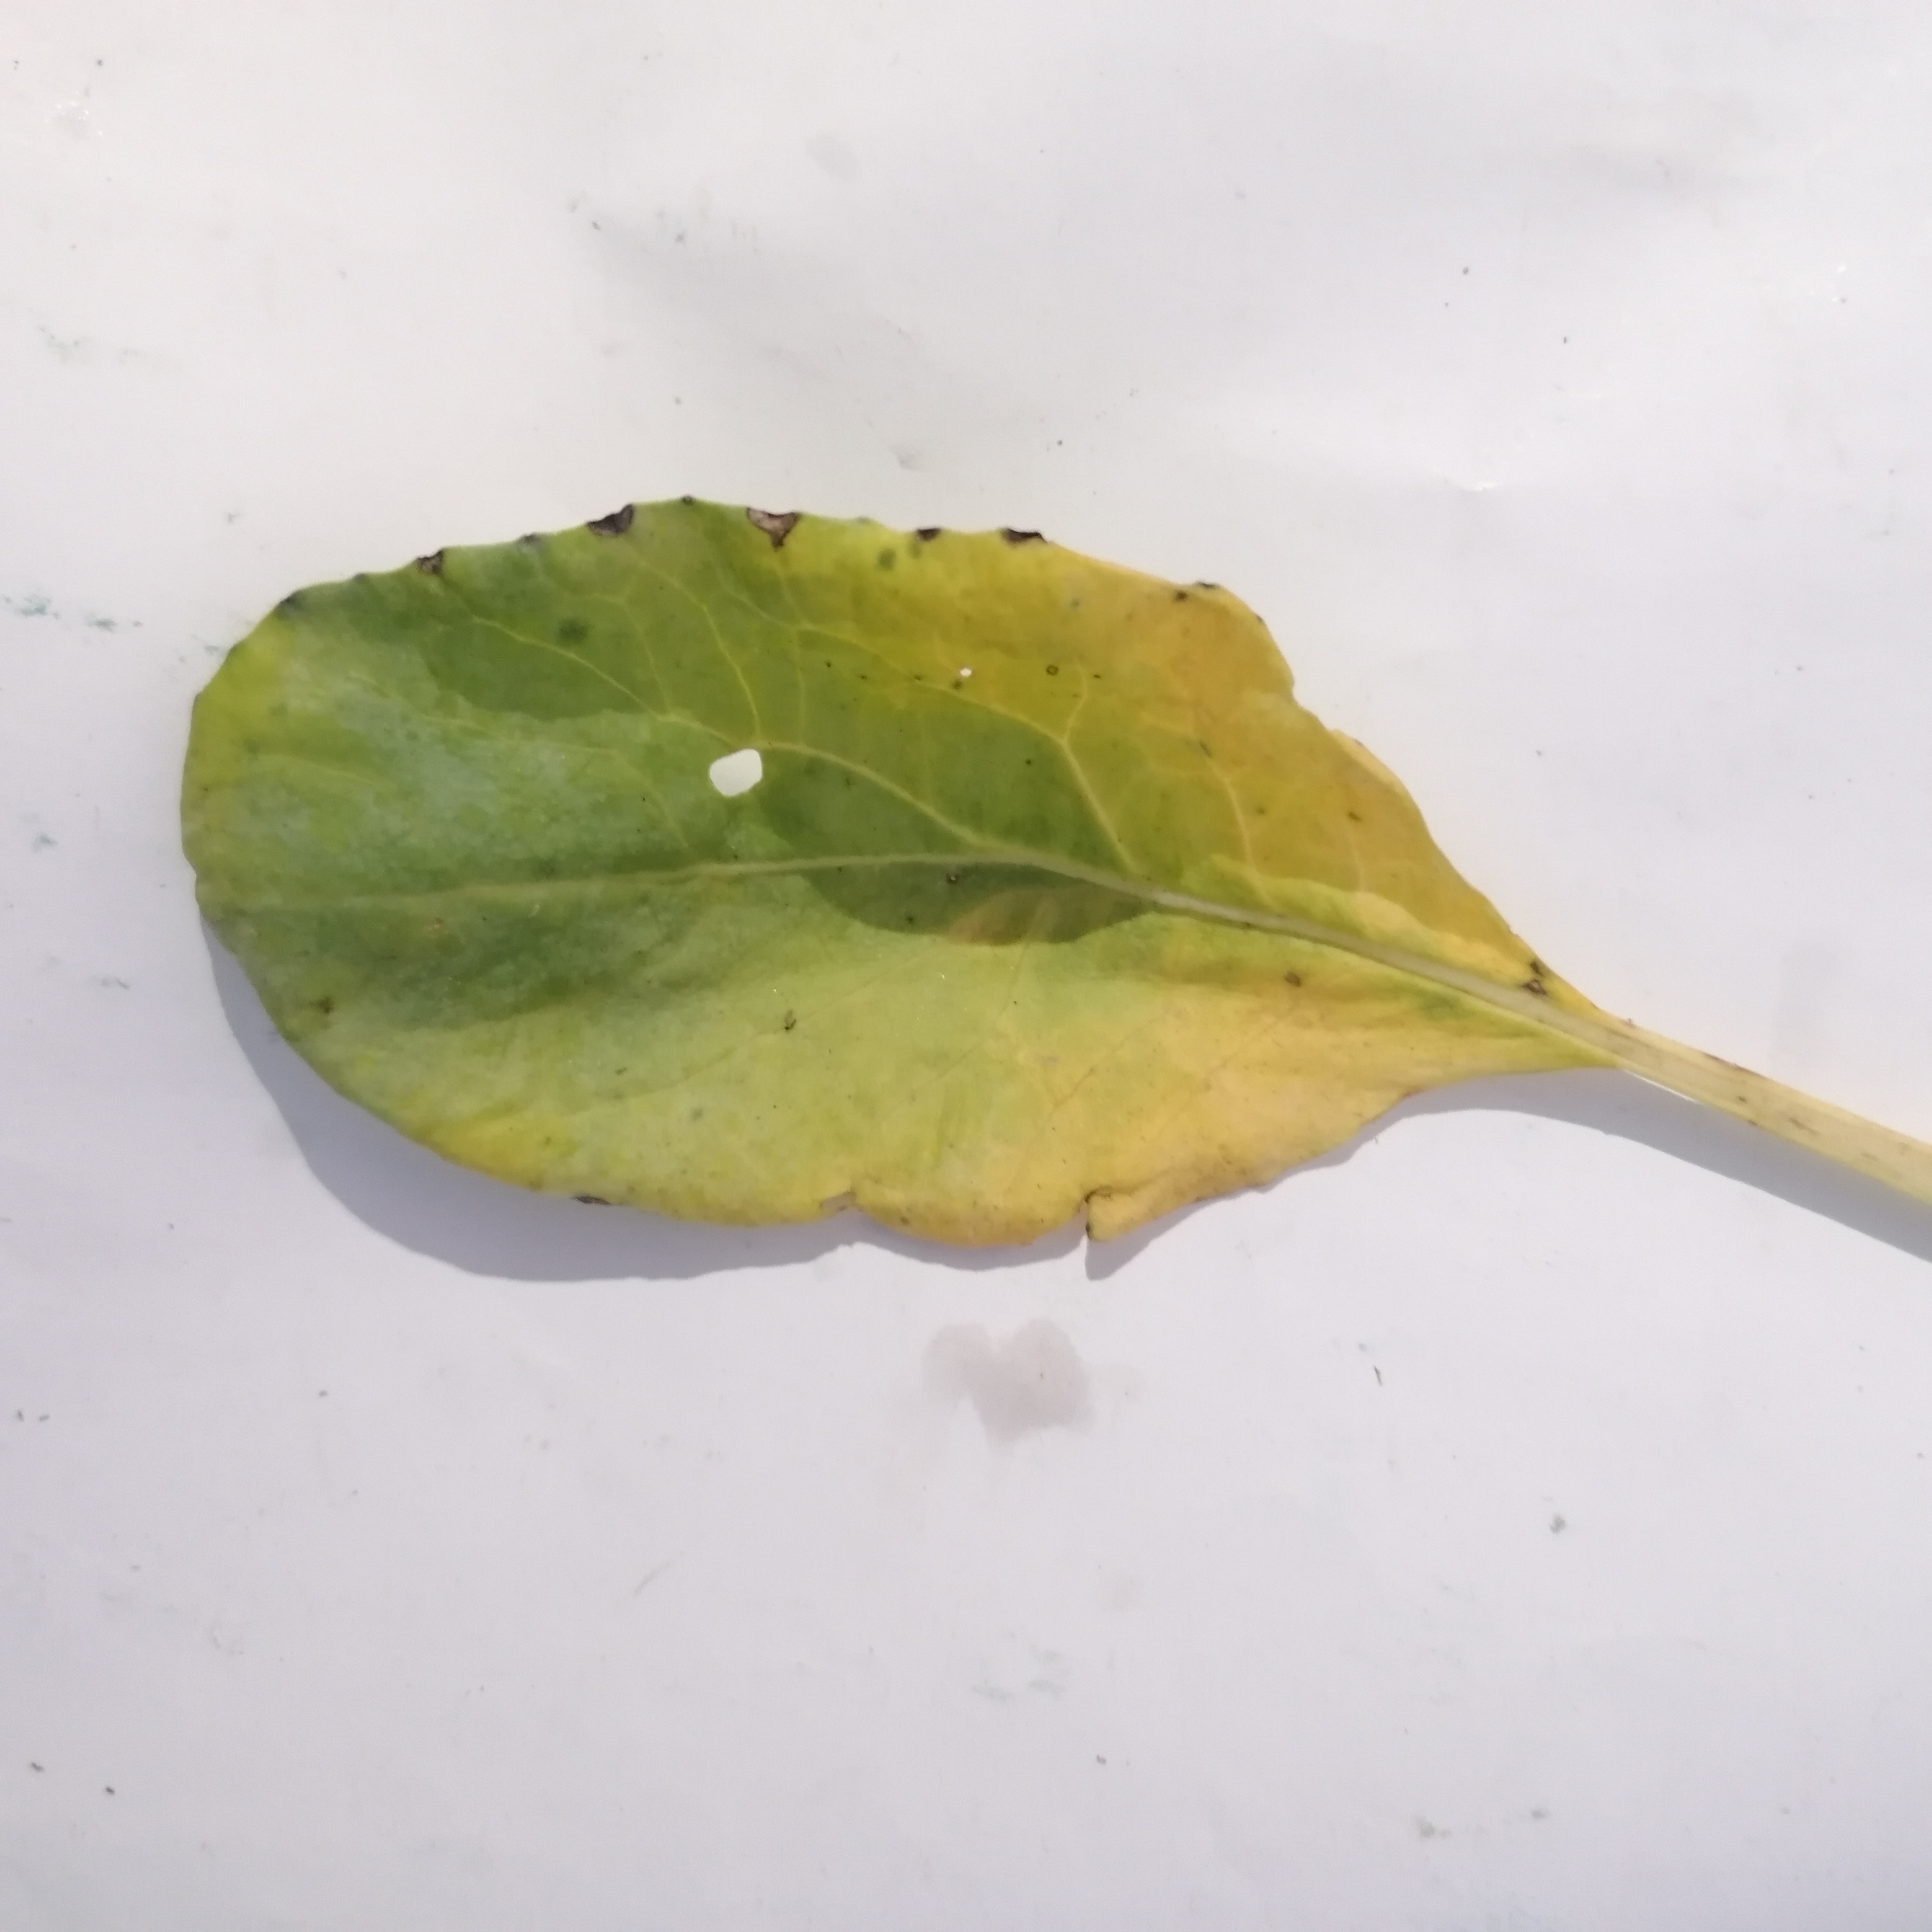
Label: Black Rot